English and British royal mistresses

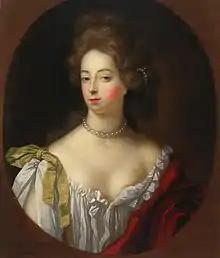
Nell Gwyn, Charles II's most famous mistress

Charles II, the grandson of King James I, has been reckoned the most notorious womaniser of the English kings.